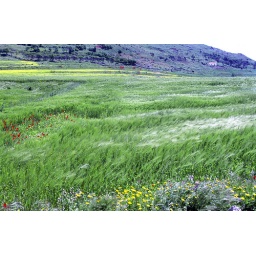
Green field with flowers nears a small house in limnos, greece